Michael Ballack

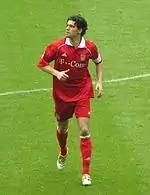
Ballack playing for Bayern Munich in April 2006

In spite of Real Madrid's interest, Ballack decided to sign with Bayern Munich in a €6 million deal in 2002 after his impressive performances in the World Cup. In his first season with the club, Bayern won the Bundesliga with 75 points as well as the DFB-Pokal, with Ballack scoring twice and defeating former club 1. FC Kaiserslautern in the latter's final. In his second season, however, Bayern lost both their Bundesliga and DFB-Pokal crowns to Werder Bremen.